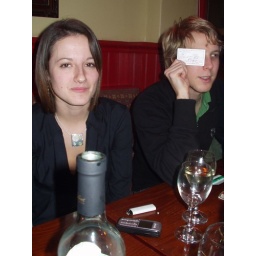
Helen and Tom in a bar near her house in Crosby